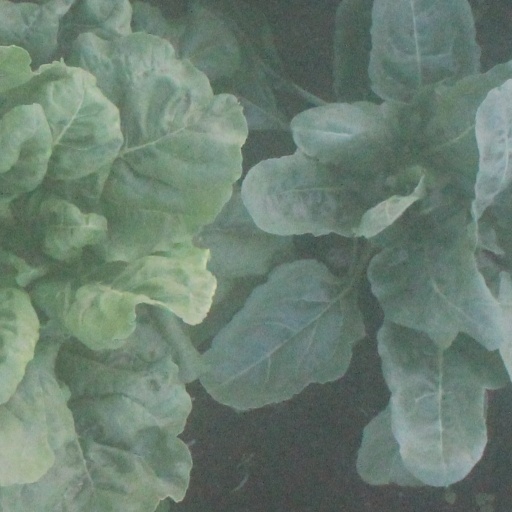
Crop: sugar beet